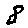
Label: 8